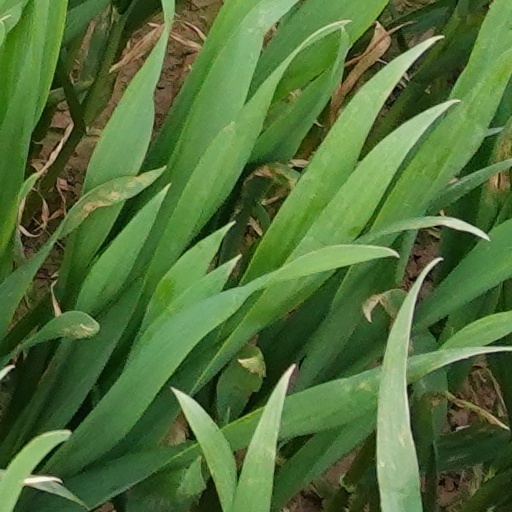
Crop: wheat